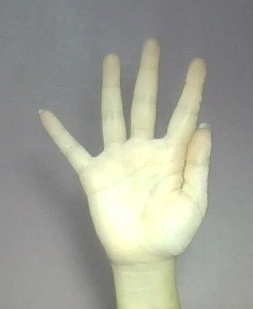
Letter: sheen